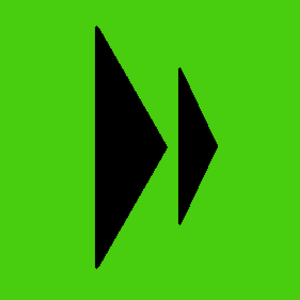
The Amazing Race, est la première saison de la téléréalité The Amazing Race. Elle a eu sa première le 5 septembre 2001 et sa dernière le 13 décembre 2001 sur la télévision américaine.
The Amazing Race 20 est la vingtième saison de la téléréalité The Amazing Race. The Amazing Race 20 met en vedette onze équipes de deux, chacun avec une relation préexistante avec leur coéquipier, dans une course autour du monde. CBS a renouvelé le contrat de la série pour une 20ᵉ saison. La première va être diffusé le dimanche 19 février 2012.